Darko Šarović

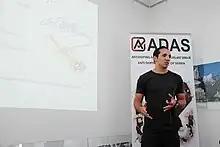
Šarović giving a lecture for the Anti-Doping Agency of Serbia

Šarović finished the International Baccalaureate Diploma Programme at Sven-Eriksonsgymnasiet to receive a bilingual diploma. After high school, in 2009, he enrolled in the 6 year long Medicine and Surgery program at the Medical Faculty at Belgrade University. In 2010, he got elected as the best student having the highest grade point average at the English Medical Faculty. During his second and third years he was a student researcher at the Institute of anatomy where he investigated the effects of maternal deprivation on brain development in rats. He graduated in 2015 after defending his graduation thesis in child plastic and neurosurgery on the topic of craniosynostosis.